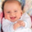
Label: baby